Nasr Al-Madhkur

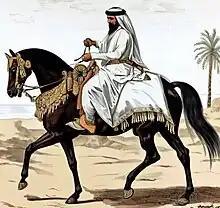
Sheikh Nasr Al-Madhkur in Bushehr

After the death of Nader Shah in 1747, Sheikh Nasr was able to use this power vacuum to imprison the shahbandar of Bushehr and establish control over the city by the end of 1748. At first, he stayed out of the battles between the various Afsharid contenders, but by January 1751 he declared independence and imprisoned tax collectors sent by Ismail III, as well as forming ties with the tribes of Dashtestan.